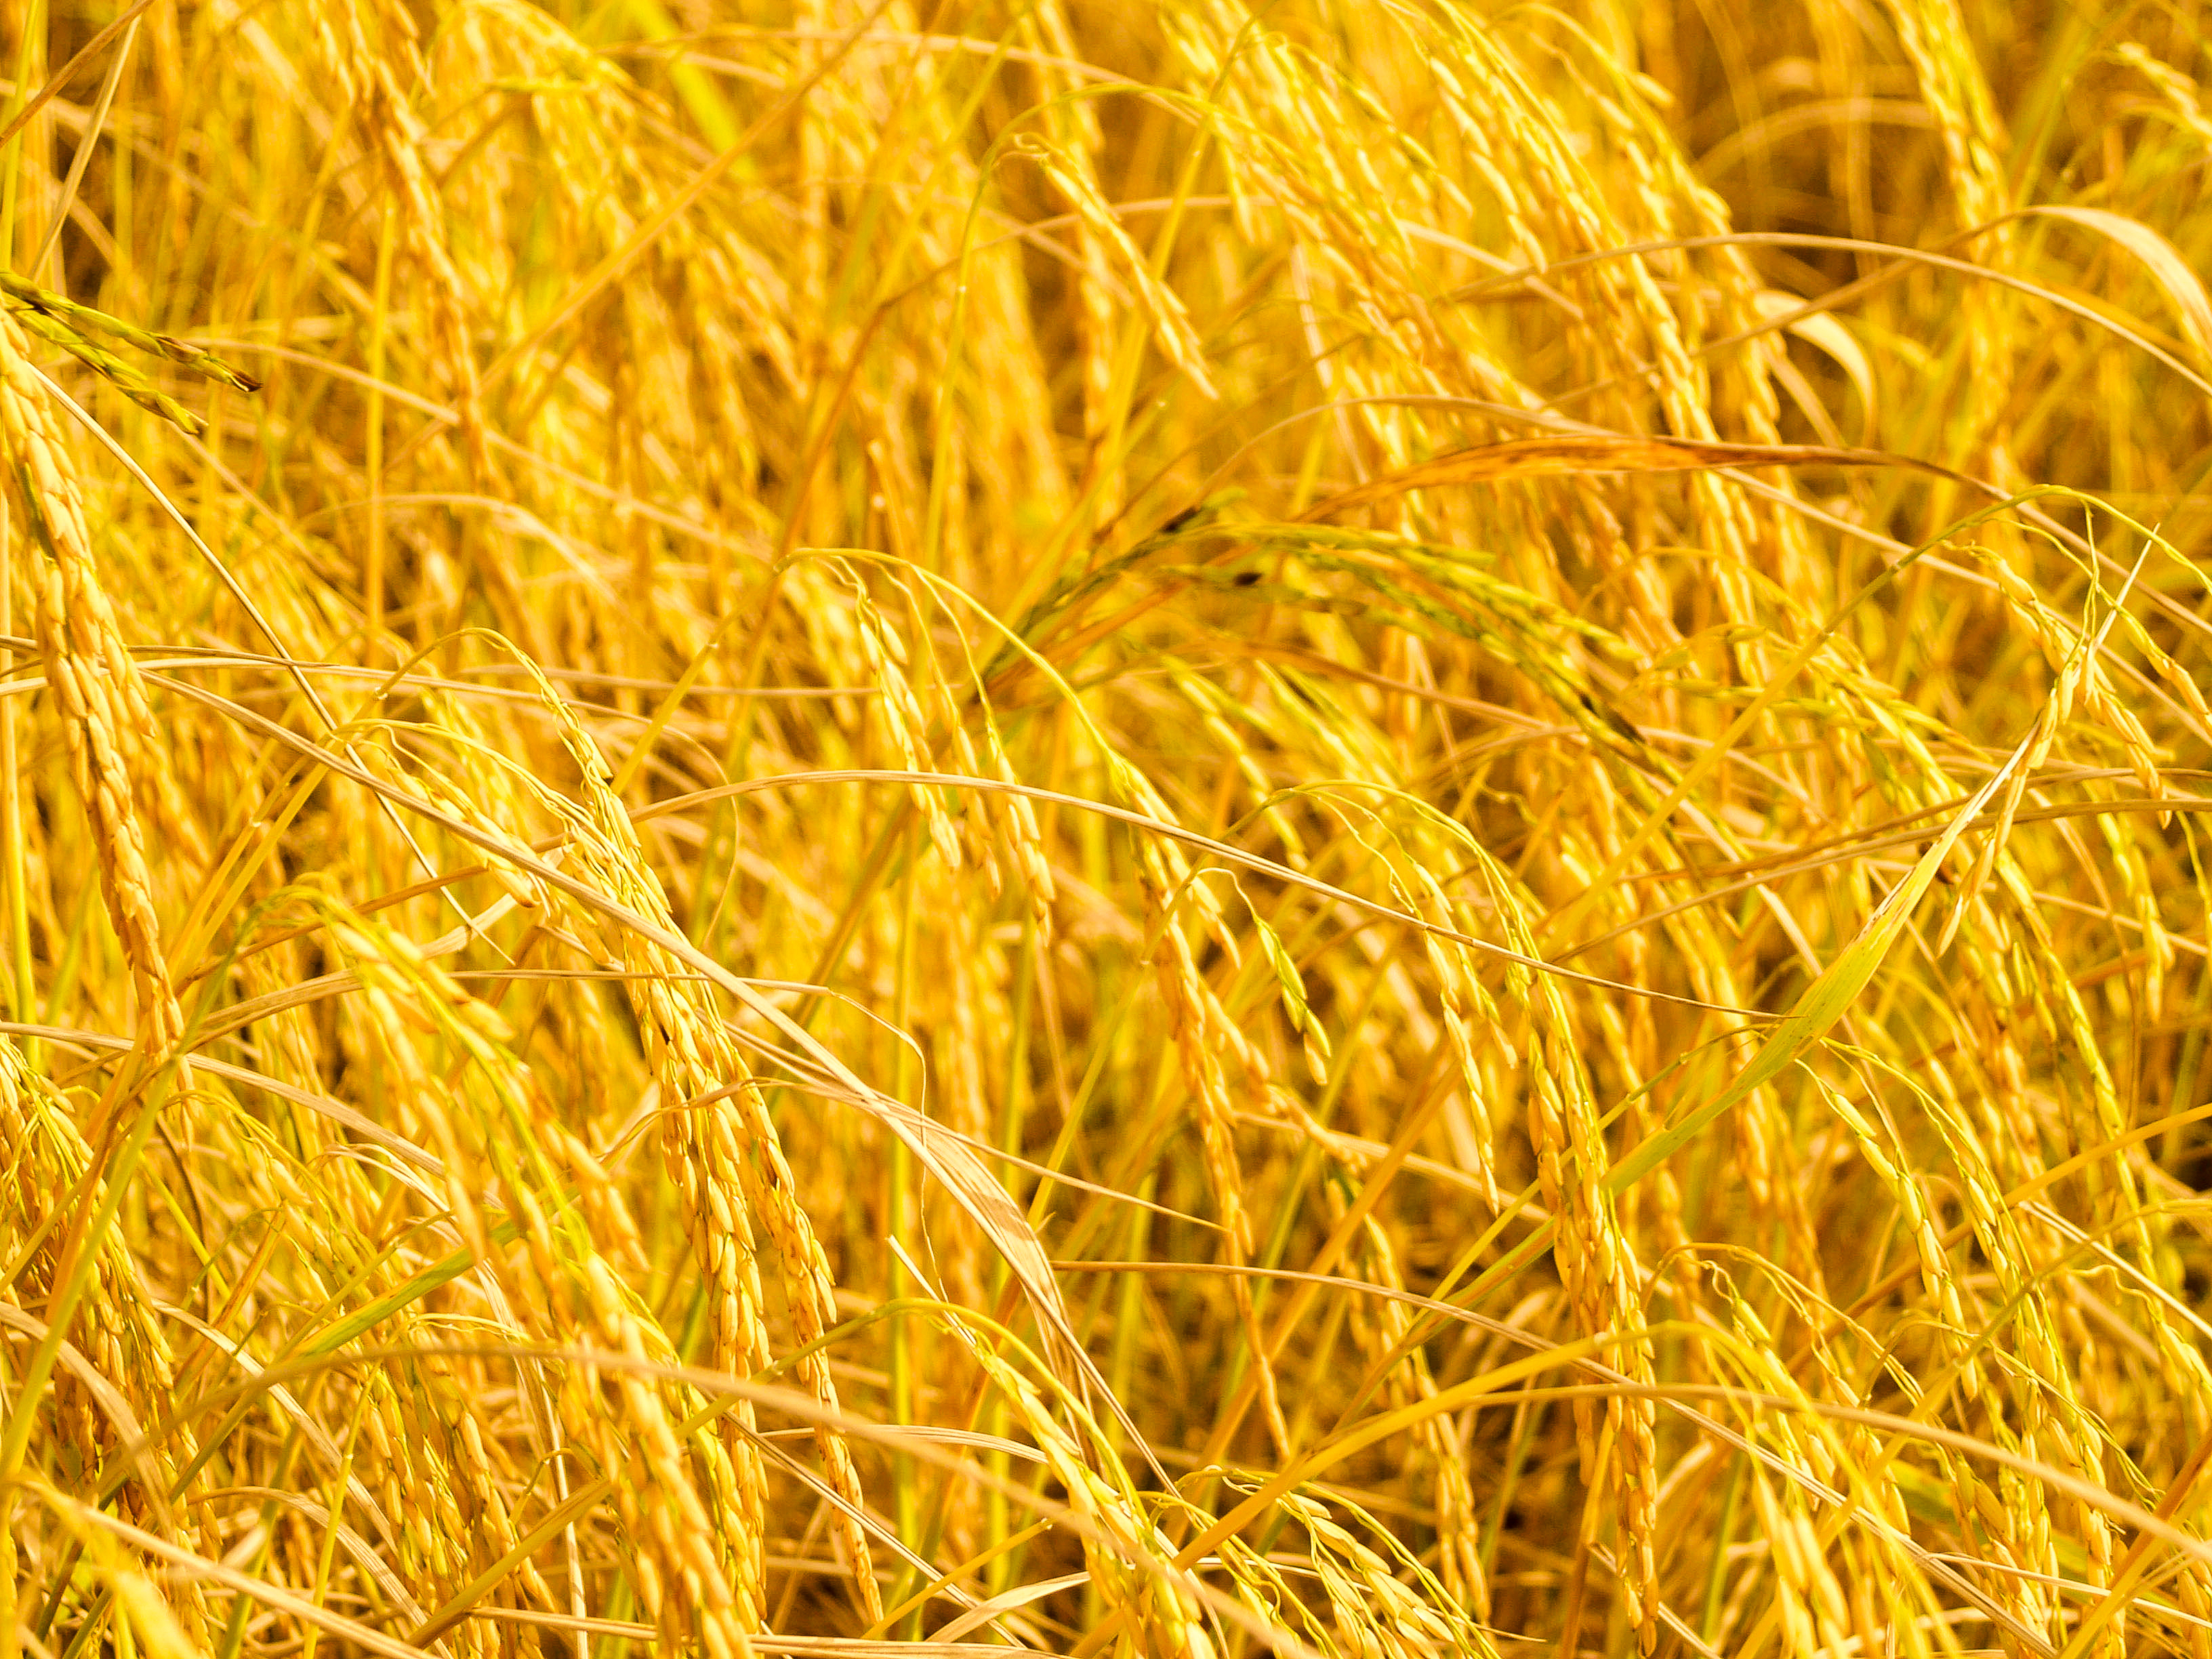
field, nature, green, rice, plant, agriculture, crop, food, golden, asia, grass, harvest, plantation, yellow, paddy, season, farm, ripe, background, cereal, asian, autumn, rural, growth, farmland, thailand, grain, organic, seed, brown, food grain, straw, wheat, rye, grass family, emmer, barley, commodity, cereal germ, hordeum, dinkel wheat, computer wallpaper, durum